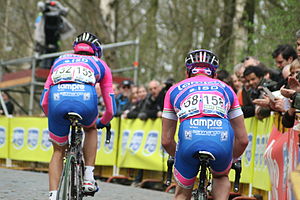
Gent-Wevelgem
To ryttere fra Lampre-ISD under løbet i 2011.
Gent-Wevelgem er et cykelløb som arrangeres Belgien i april hvert år. Selv om løbet ikke er en af klassikerne, regnes det som et af de vigtigste løb tidligt på sæsonen, og arrangeres mellem Flandern Rundt og Paris-Roubaix. Løbet går to gange over den brostensbelagte stigning Kemmelberg, men løbet har en flad afslutning og kaldes ofte sprinternes klassiker.